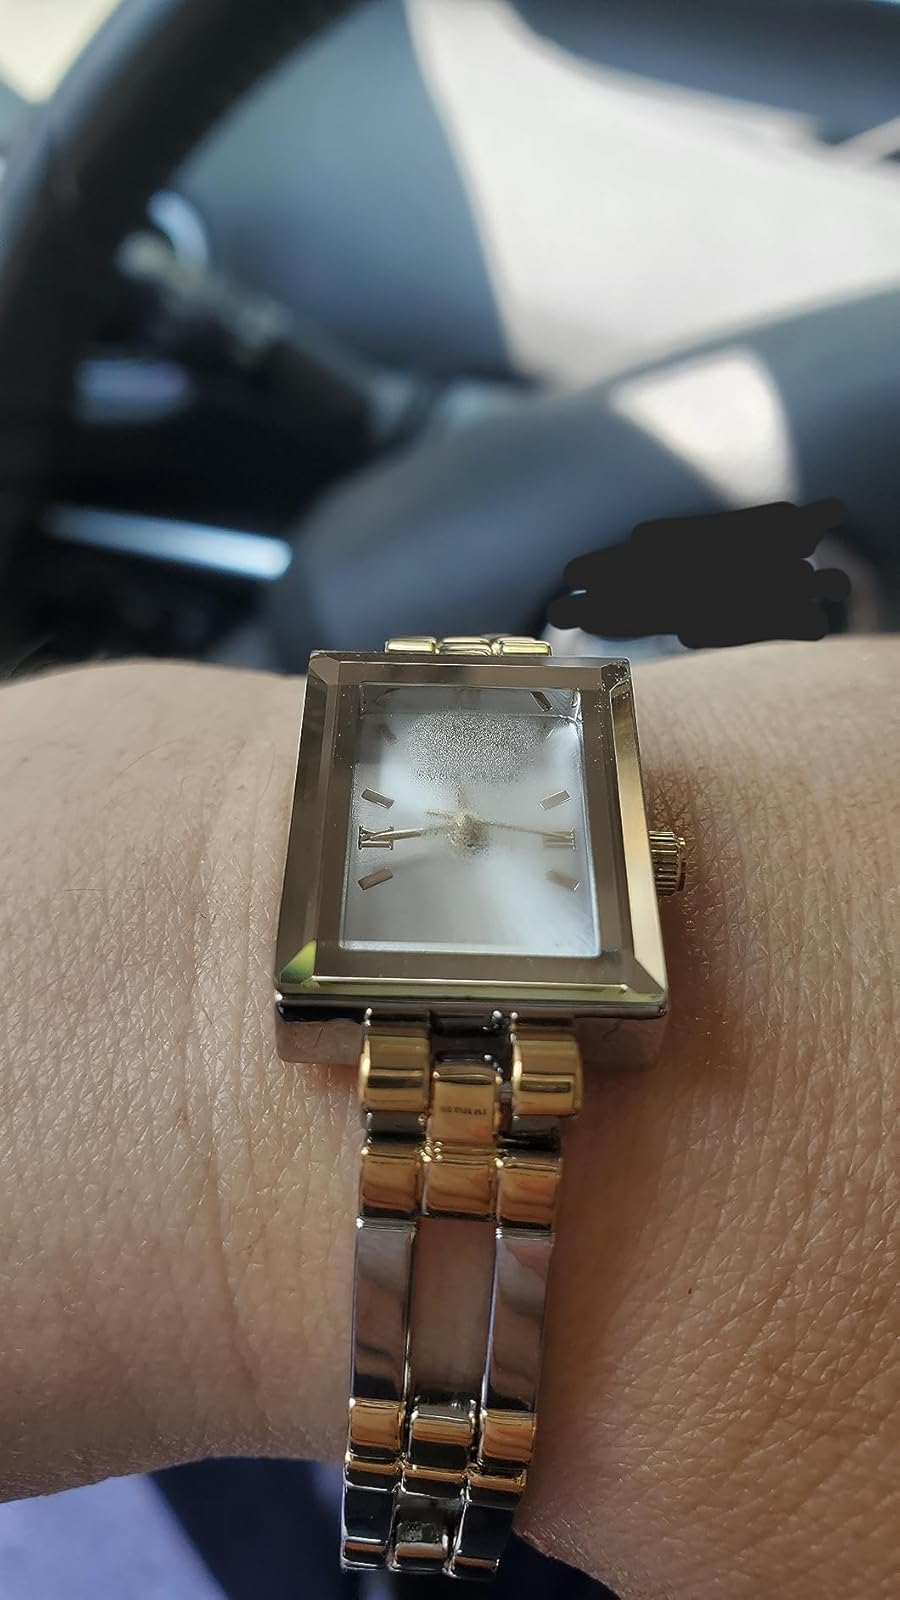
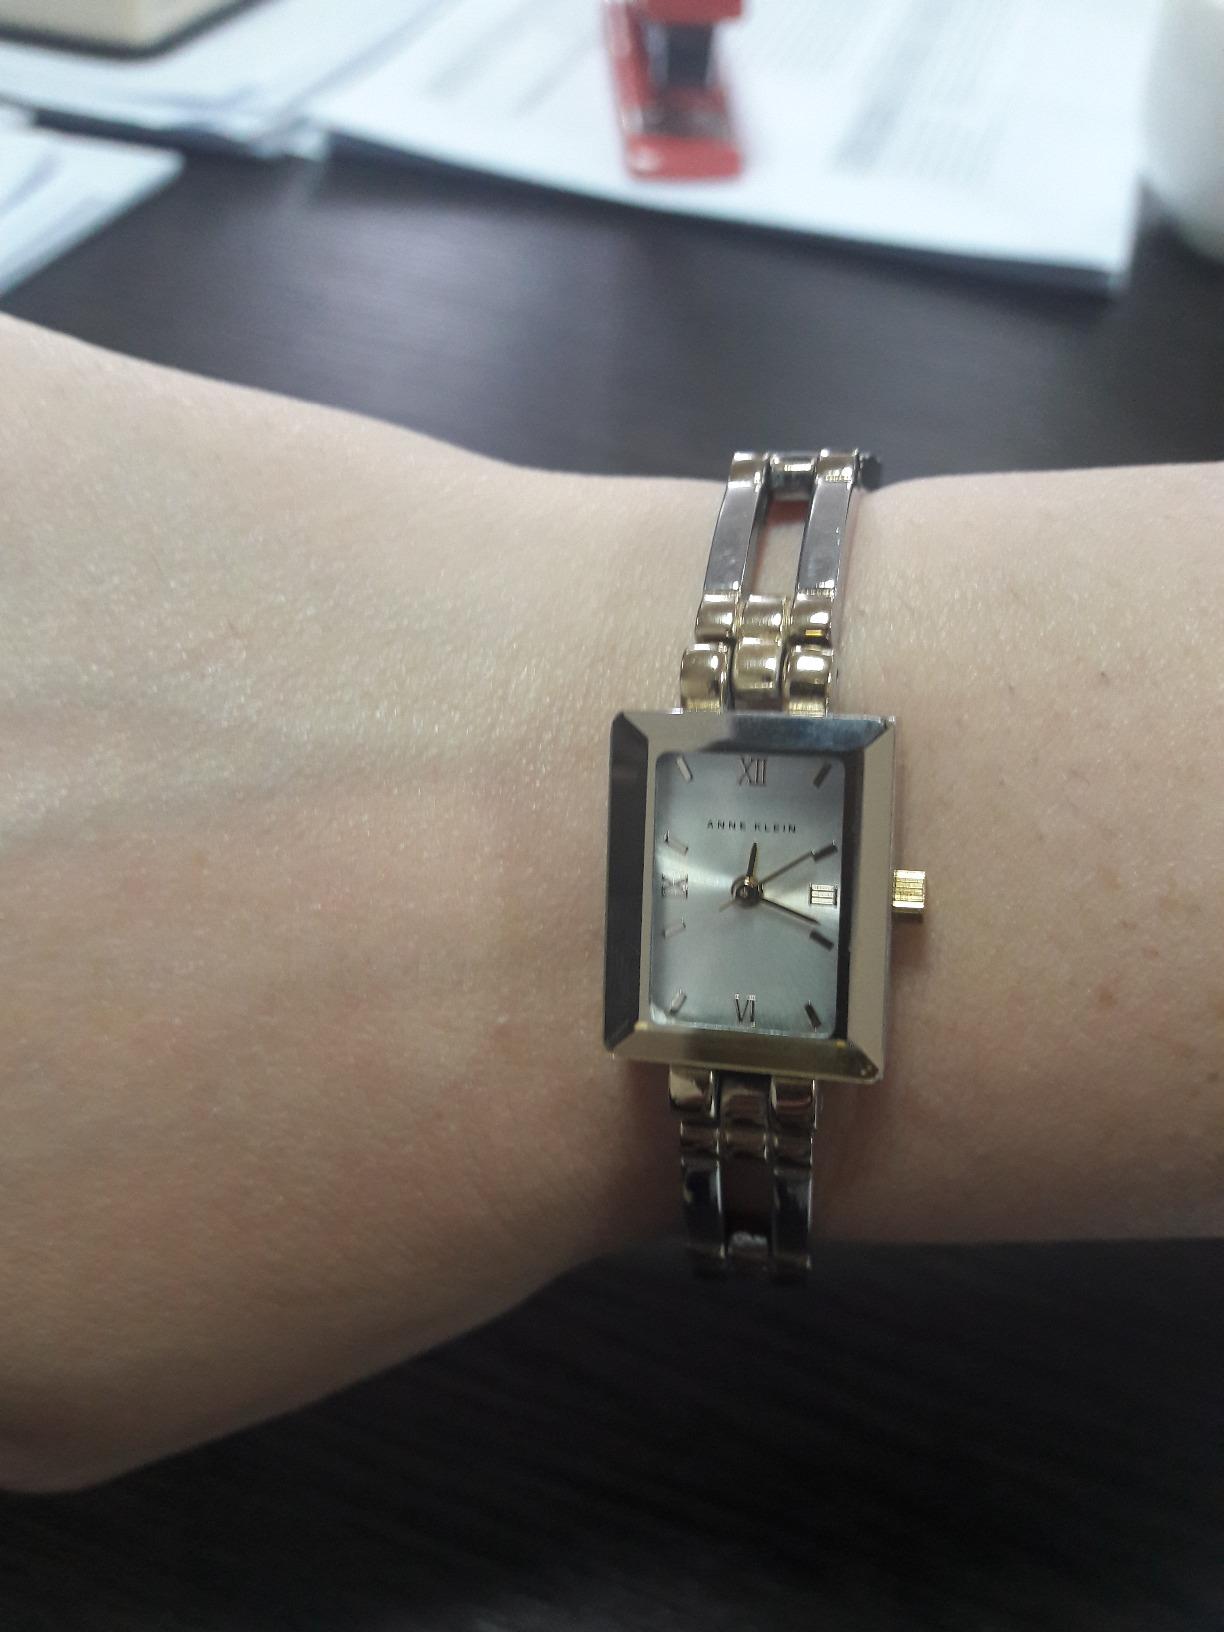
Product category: accessories_watch
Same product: yes